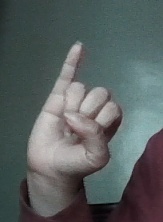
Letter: meem